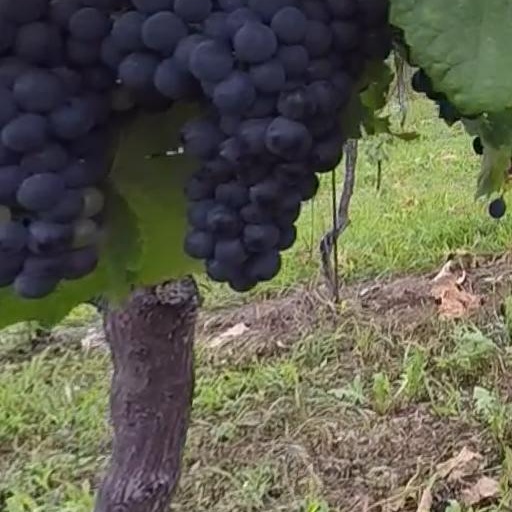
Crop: grape